Fermat's principle

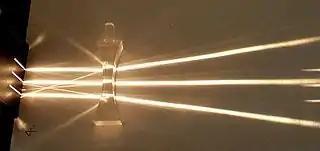
Fig.3:An experiment demonstrating refraction (and partial reflection) of "rays" – approximated by, or contained in, narrow beams

If the corridor of paths reinforcing a ray path from "A" to "B" is substantially obstructed, this will significantly affect the "energy" reaching "B" from "A" – unlike a similar-sized obstruction outside any such corridor. Thus the ray path marks an "energy" path – as does a beam.